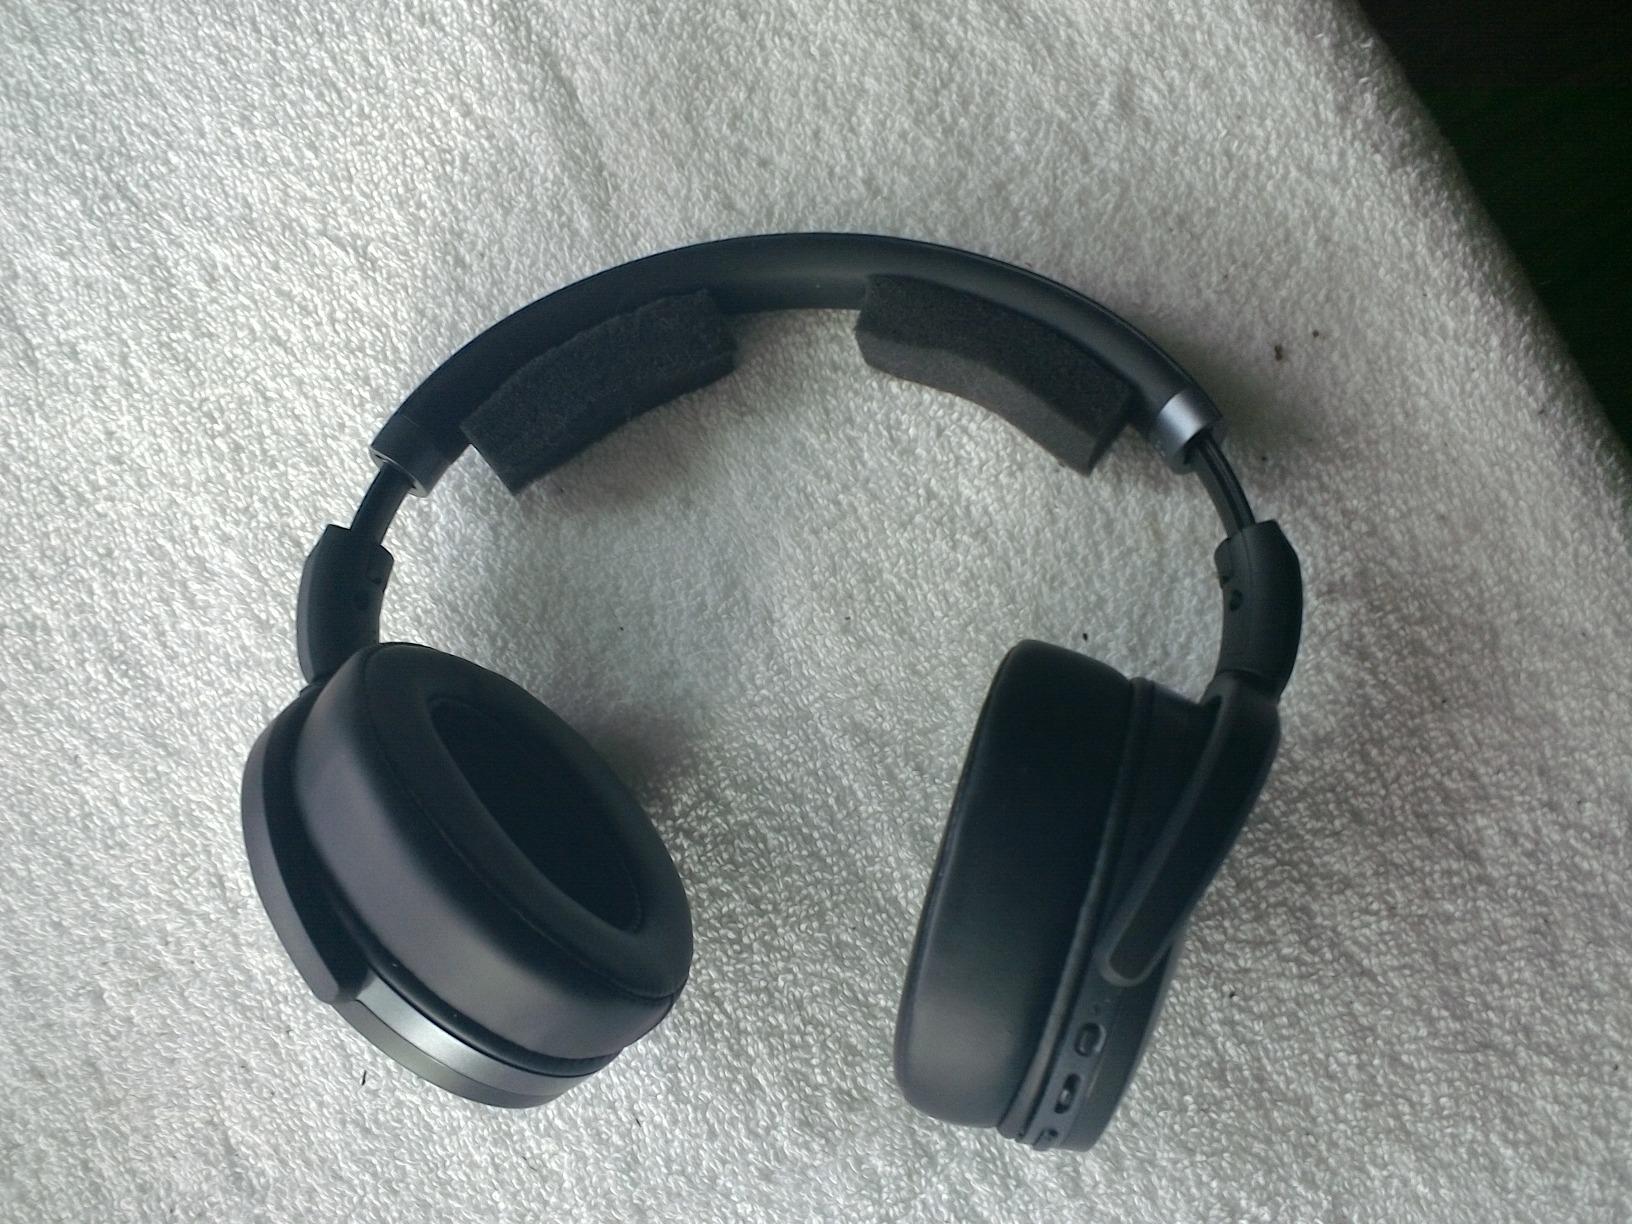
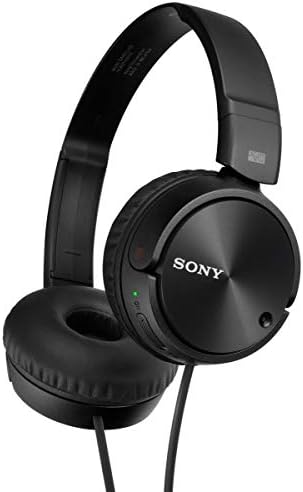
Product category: headphones
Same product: no